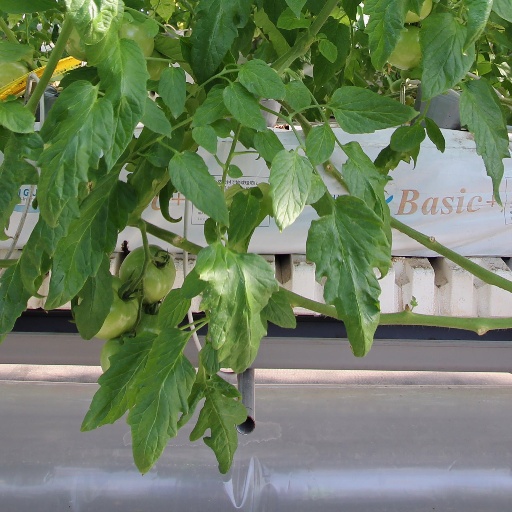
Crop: tomato